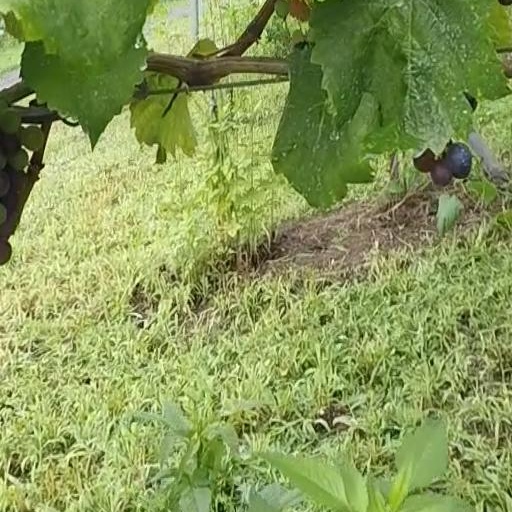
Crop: grape